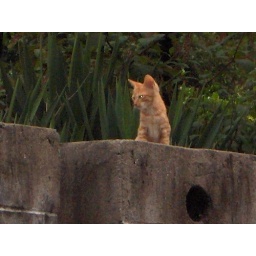
Sometimes you're just so locked in to taking photos, cute kitty shots happen